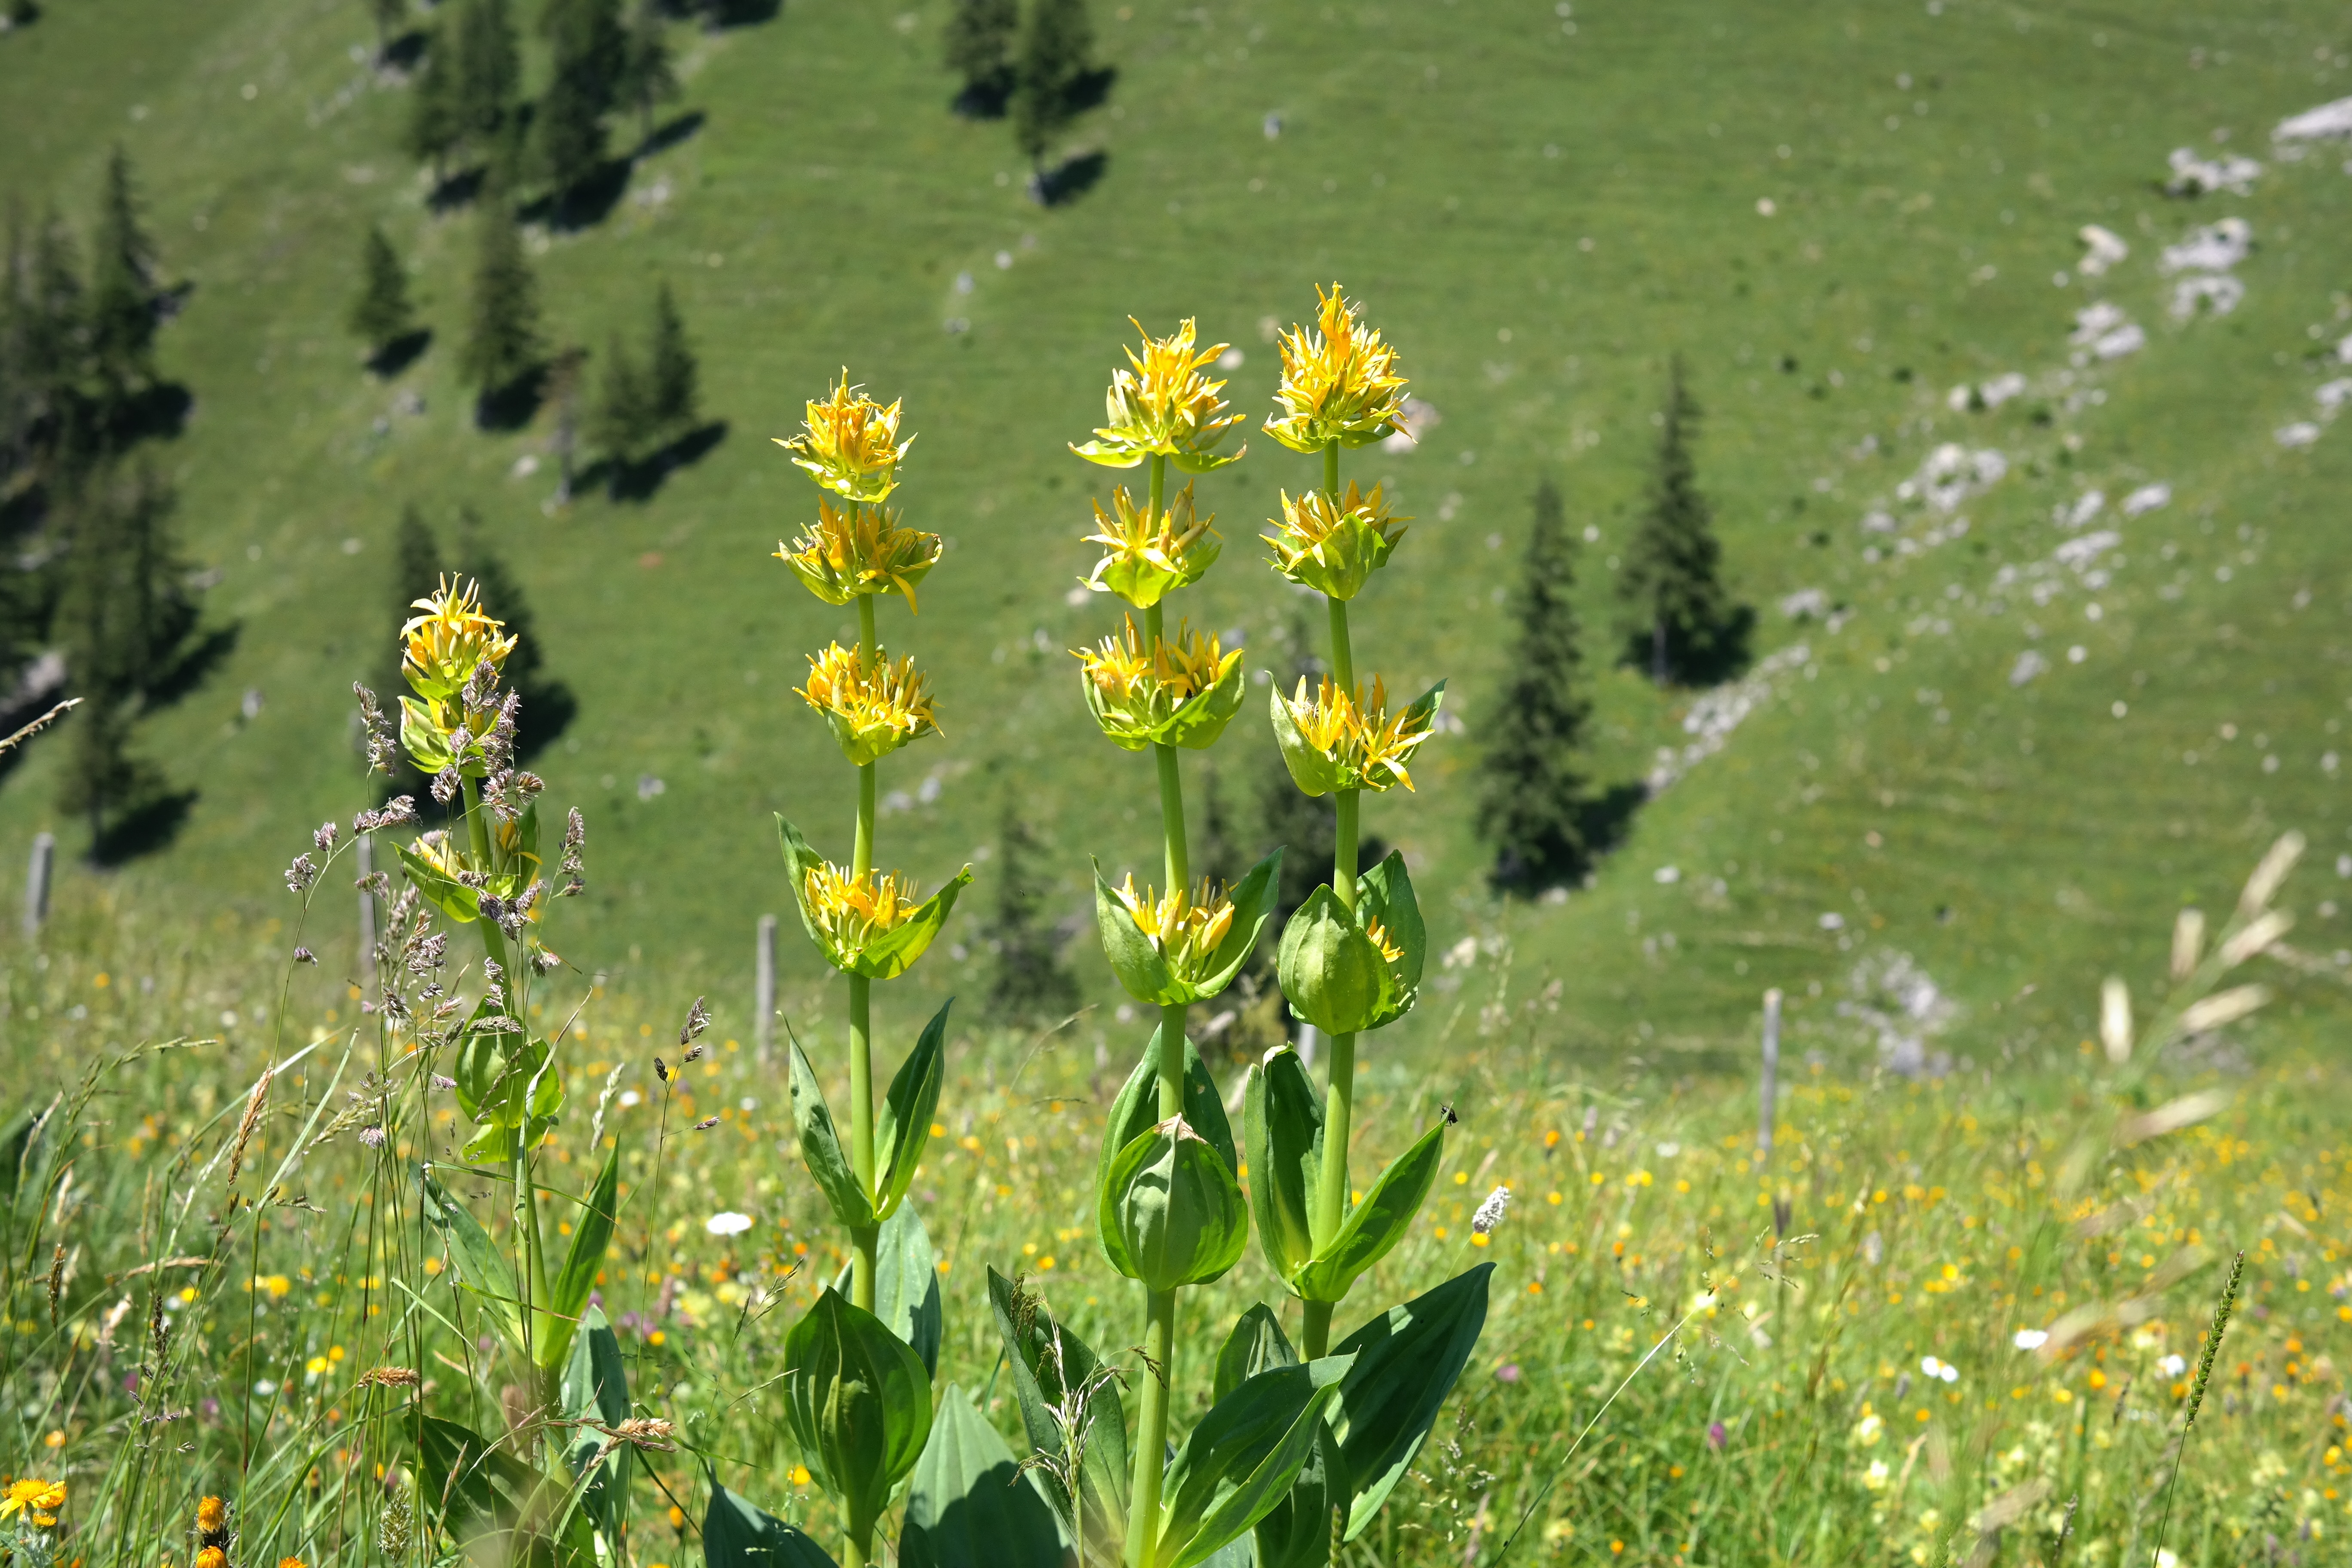
grass, blossom, plant, field, lawn, meadow, prairie, flower, bloom, herb, botany, yellow, flora, wildflower, grassland, gentiana, gentian, medicinal plant, flowering plant, daisy family, mountain flower, alpine flower, alpine plant, yellow gentian, gentian plant, gentiana lutea, mountain plant, annual plant, grass family, land plant, gentianaceae